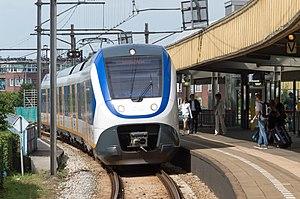
La gare d'Amsterdam-Muiderpoort est une gare ferroviaire secondaire de la capitale néerlandaise Amsterdam. Elle est située dans l'arrondissement d'Oost, à l'est de la ville.